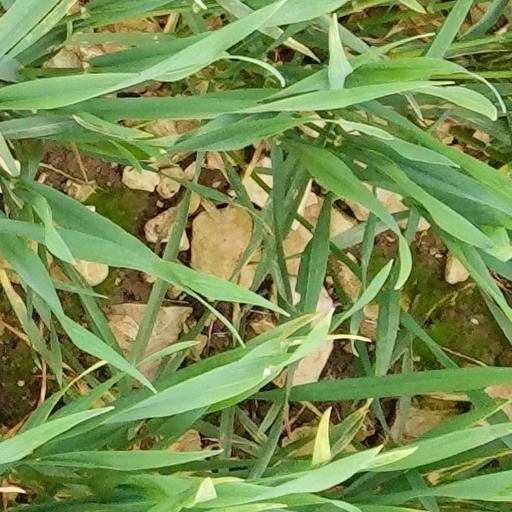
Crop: wheat